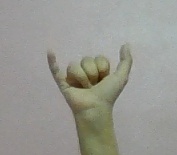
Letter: ya